Rafael Díaz Aguado Salaberry

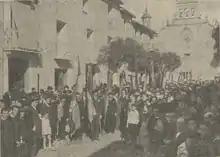
Carlist rural feast, 1930

It seems that in the late 1910s, during mounting conflict between the new claimant Don Jaime and key party theorist Juan Vázquez de Mella, Díaz Aguado did not take sides. It was especially so as he lost seat in the party executive, which consisted of MPs and regional leaders only. He was occasionally noted as taking part in Carlist feasts, though no longer after 1915. None of the works which discuss internal strife within the movement mentions his name. Instead he was noted as engaged in initiatives flavored with conservatism yet not clearly defined politically, e.g. in a 1916 Catholic syndicalist rally organized by "El Debate". When in early 1919 the conflict between de Mella and Don Jaime exploded Díaz Aguado was not listed as a protagonist. One source claims that he distanced himself from the breakaway Mellistas, which is not necessarily tantamount to opting for the orthodox Jaimistas. Most likely he was left politically bewildered; in 1920 he was noted as taking part in a meeting organized by the Ciervistas, an offshoot grouping from disintegrating Conservative Party.